Mayor of Chicago

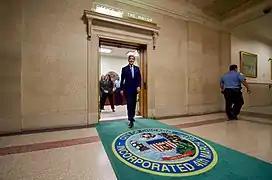
U.S. Secretary of State John Kerry leaving "The Fifth Floor" office of the mayor in 2016

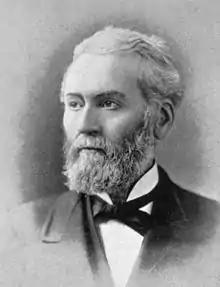
Joseph Medill (#26) was the first foreign-born mayor.

The first mayor was William B. Ogden (1837–1838). Forty-six men and two women (Jane Byrne, 1979–1983, and Lori Lightfoot, 2019–2023), have held the office. Two sets of father and son have been elected Mayor of Chicago: Carter Harrison III (1879–1887, 1893) and Carter Harrison IV (1897–1905, 1911–1915), as well as Richard J. Daley (1955–1976) and Richard M. Daley (1989–2011). Carter Harrison IV was the first mayor to have been born in the city.